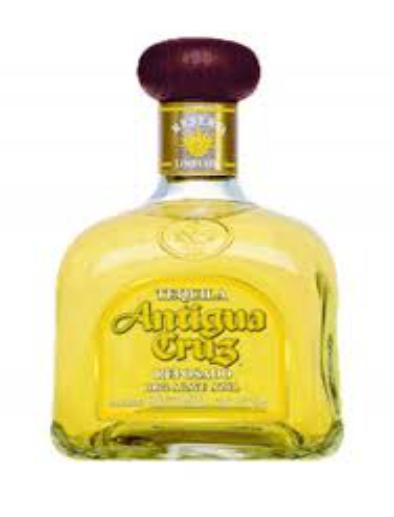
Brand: Cruz Tequila
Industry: Food